Chandragupta Maurya

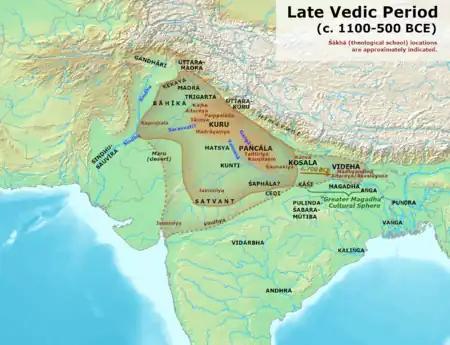
Late Vedic era map showing the boundaries of Āryāvarta with Janapadas in northern India. Beginning of Iron Age kingdoms in India—Kuru, Panchala, Kosala, Videha.

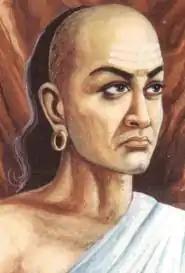
Chandragupta's guru was Chanakya, with whom he studied as a child and with whose counsel he built the Empire. This image is a 1915 attempt at depicting Chanakya.

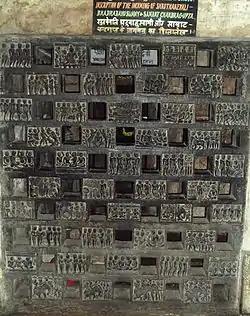
1,300-year-old Shravanabelagola relief shows death of Chandragupta after taking the vow of Sallekhana. Some consider it about the legend of his arrival with Bhadrabahu.

Chandragupta Maurya (reigned – c. 298 BCE) was the founder and the first emperor of the Maurya Empire, based in Magadha (present-day Bihar) in the Indian subcontinent.